Atherstone Priory

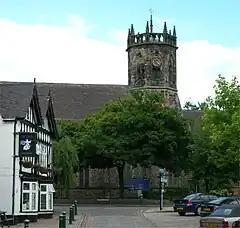
St Mary's Church tower and chancel remain from Atherstone Priory.

Atherstone Priory was a priory in Atherstone, Warwickshire, England.